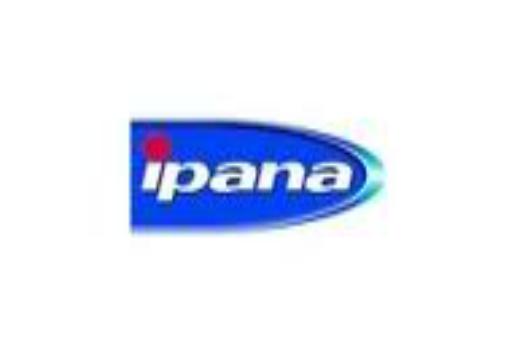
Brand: Ipana
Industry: Necessities